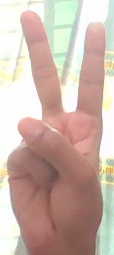
ASL sign: 2